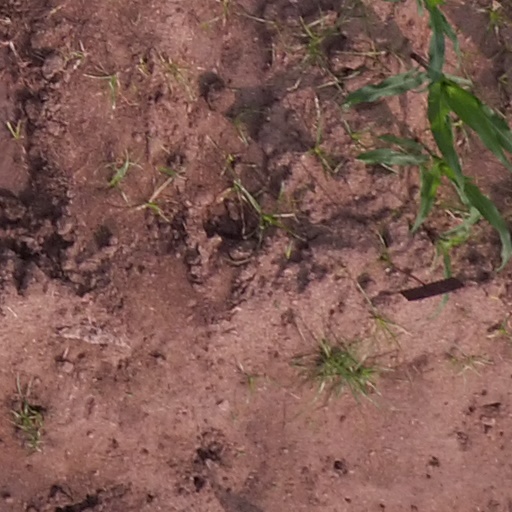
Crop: maize; corn